Farman F.270

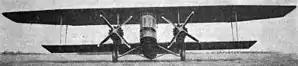

The Farman F.270 was a prototype French bomber/torpedo-bomber designed and built by the Farman Aviation Works for the French Air Force.